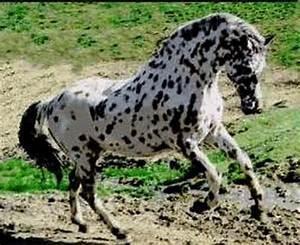
horse